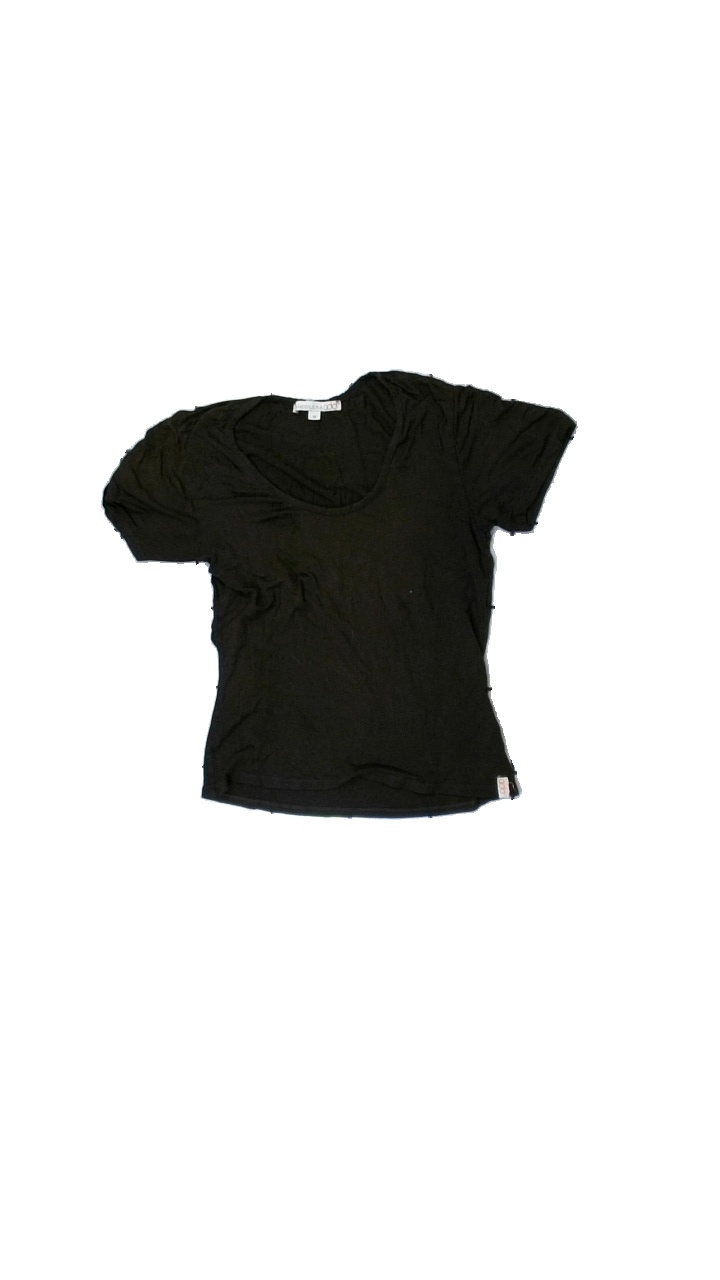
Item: T-shirt (Ladies)
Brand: Bandolera
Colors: Brown
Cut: C-collar, Regular
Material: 100% Viscose
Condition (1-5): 2
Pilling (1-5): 2
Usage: Recycle
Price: <50